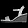
Label: Sandal